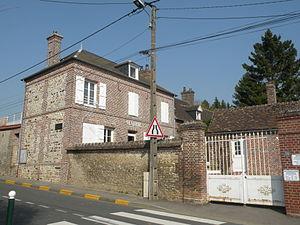
Hodenc-en-Bray mairie
Hodenc-en-Bray est une commune française située dans le département de l'Oise, en région Hauts-de-France.